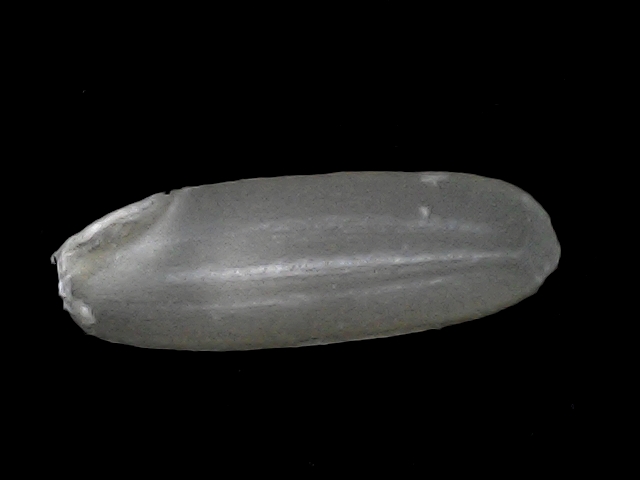
Rice variety: BRRI67